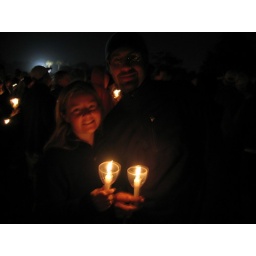
A candle light ceremony on the beach in Ventura